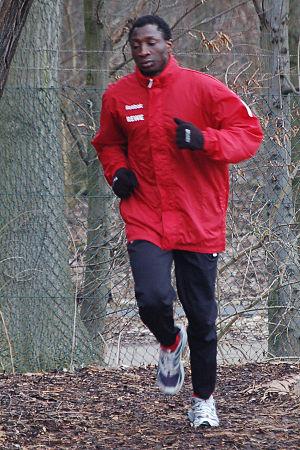
Manasseh Ishiaku, né le 9 janvier 1983 à Port Harcourt, est un footballeur d'origine nigériane ayant été naturalisé belge en août 2007. Il évolue au poste d'attaquant.